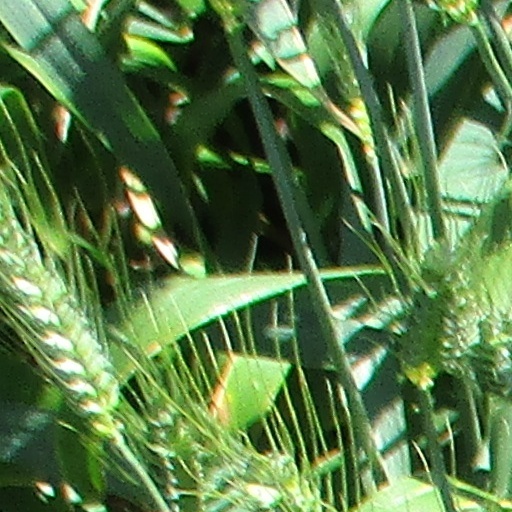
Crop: wheat